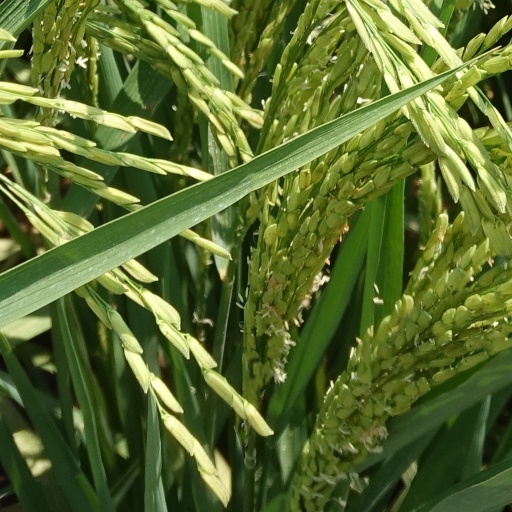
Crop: rice